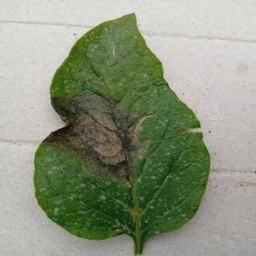
Etiqueta: Late Blight